Constantin Werner

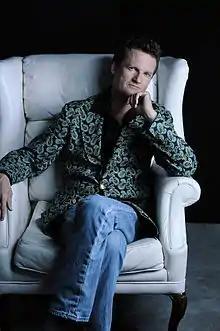

Constantin Werner (born January 3, 1969, Erlangen) is a German artist, writer, director and producer of film, TV, theater and music videos.